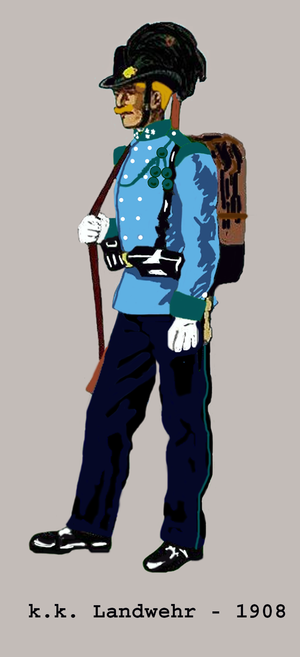
Fantassin de k.k. Landwehr Austroise. Uniforme en parade jusqu'e 1908
L'Armée territoriale impériale-royale autrichienne, ou Landwehr autrichienne, est l'une des trois composantes de l'armée de terre austro-hongroise qui exista de 1867 à 1918, date de la chute de l'empire.